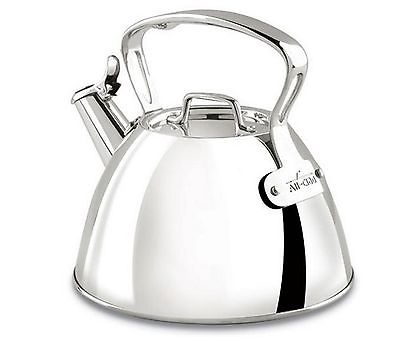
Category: kettle